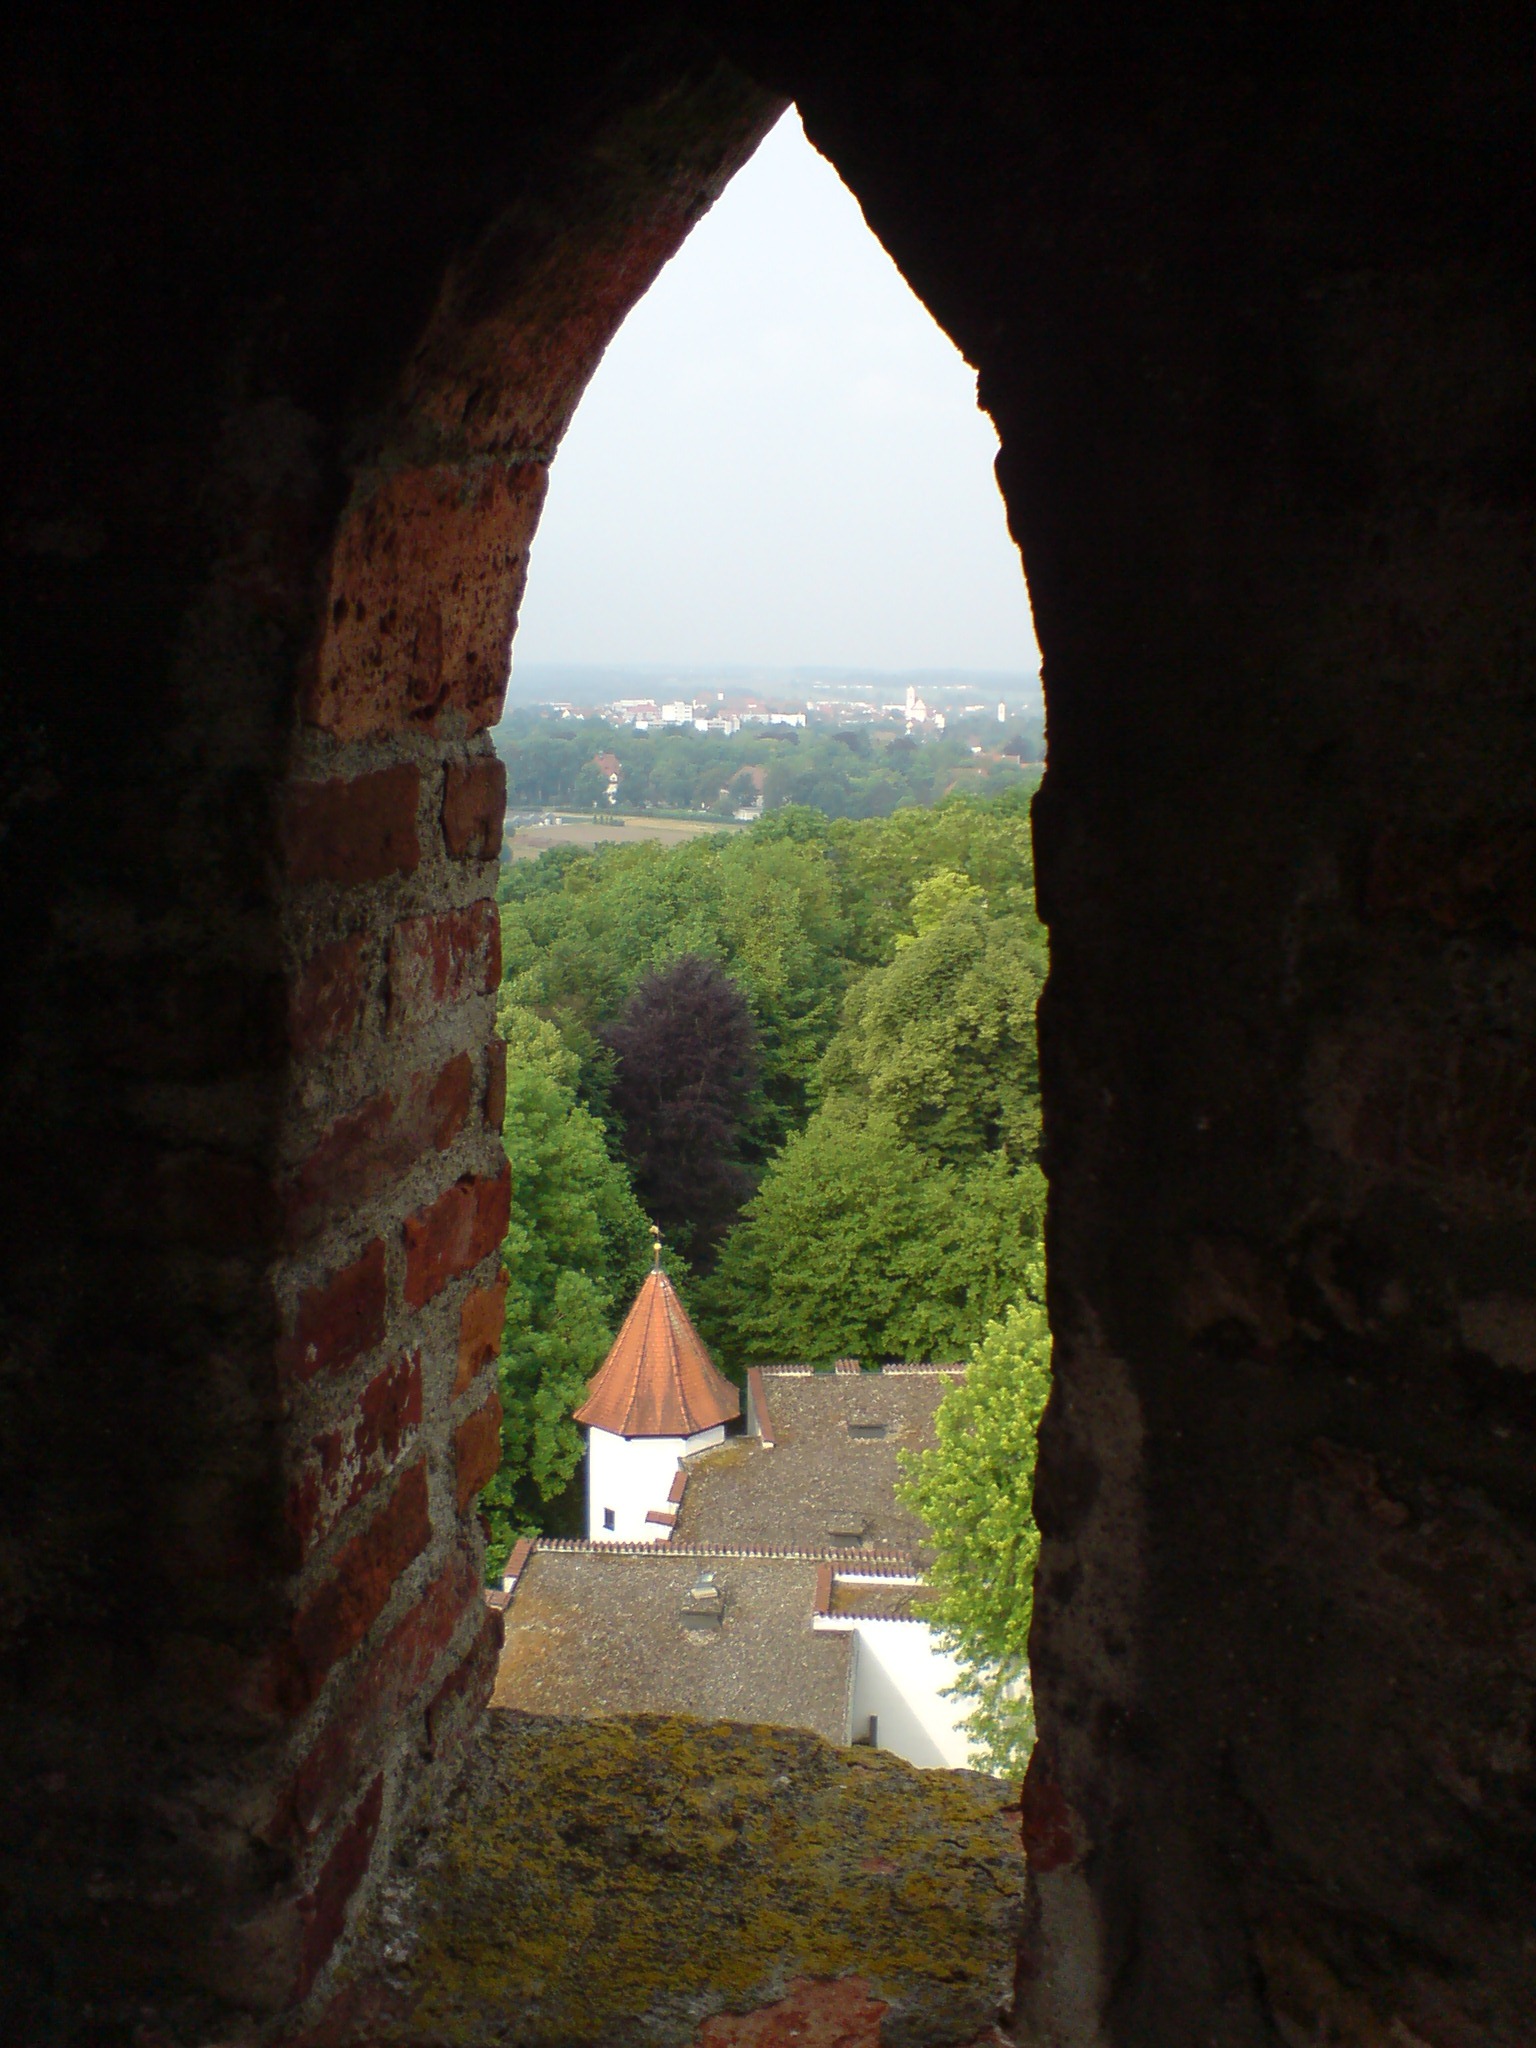
rock, window, wall, formation, arch, castle, chapel, fortification, temple, ruins, monastery, ancient history, g nzburg, travel castle